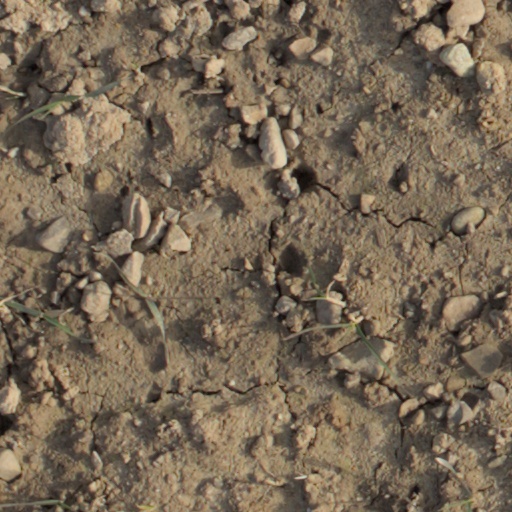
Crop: wheat